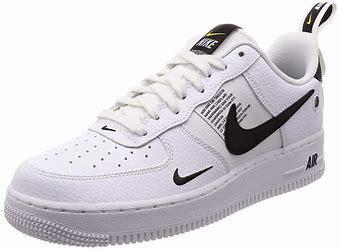
Brand: Nike
Model: Force 1